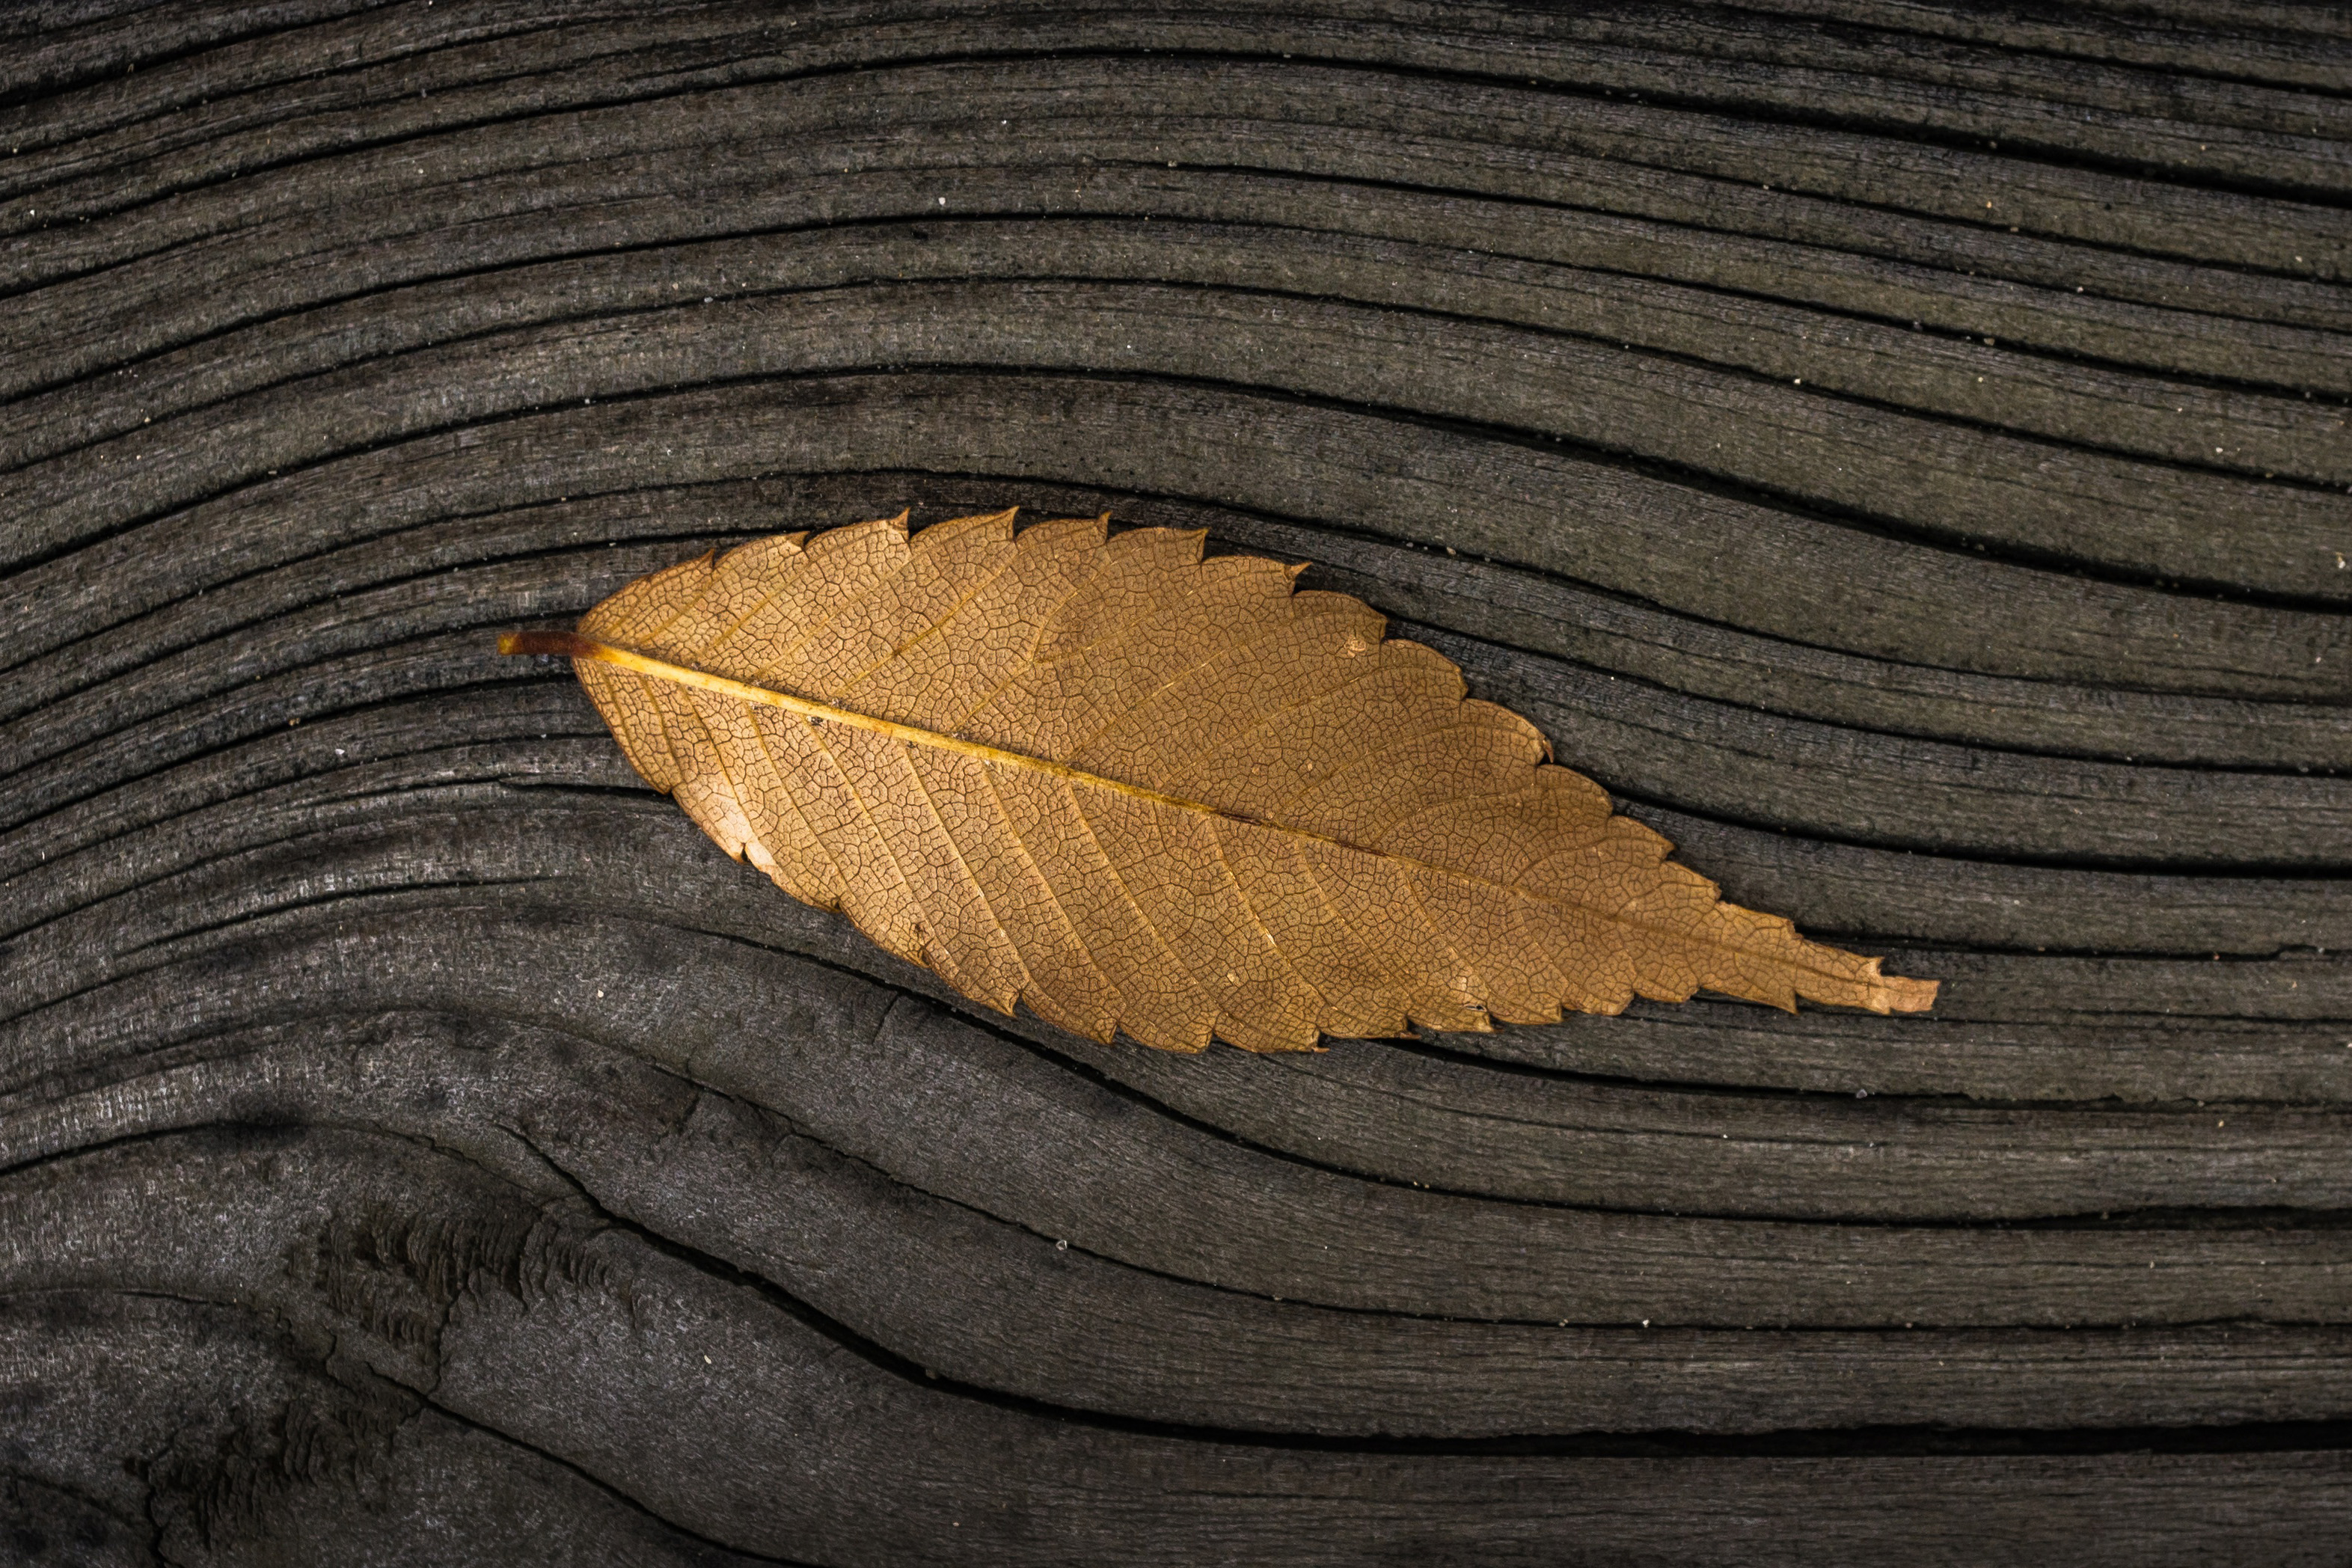
leaf, brown, wood, tree, plant, deciduous, autumn, plane